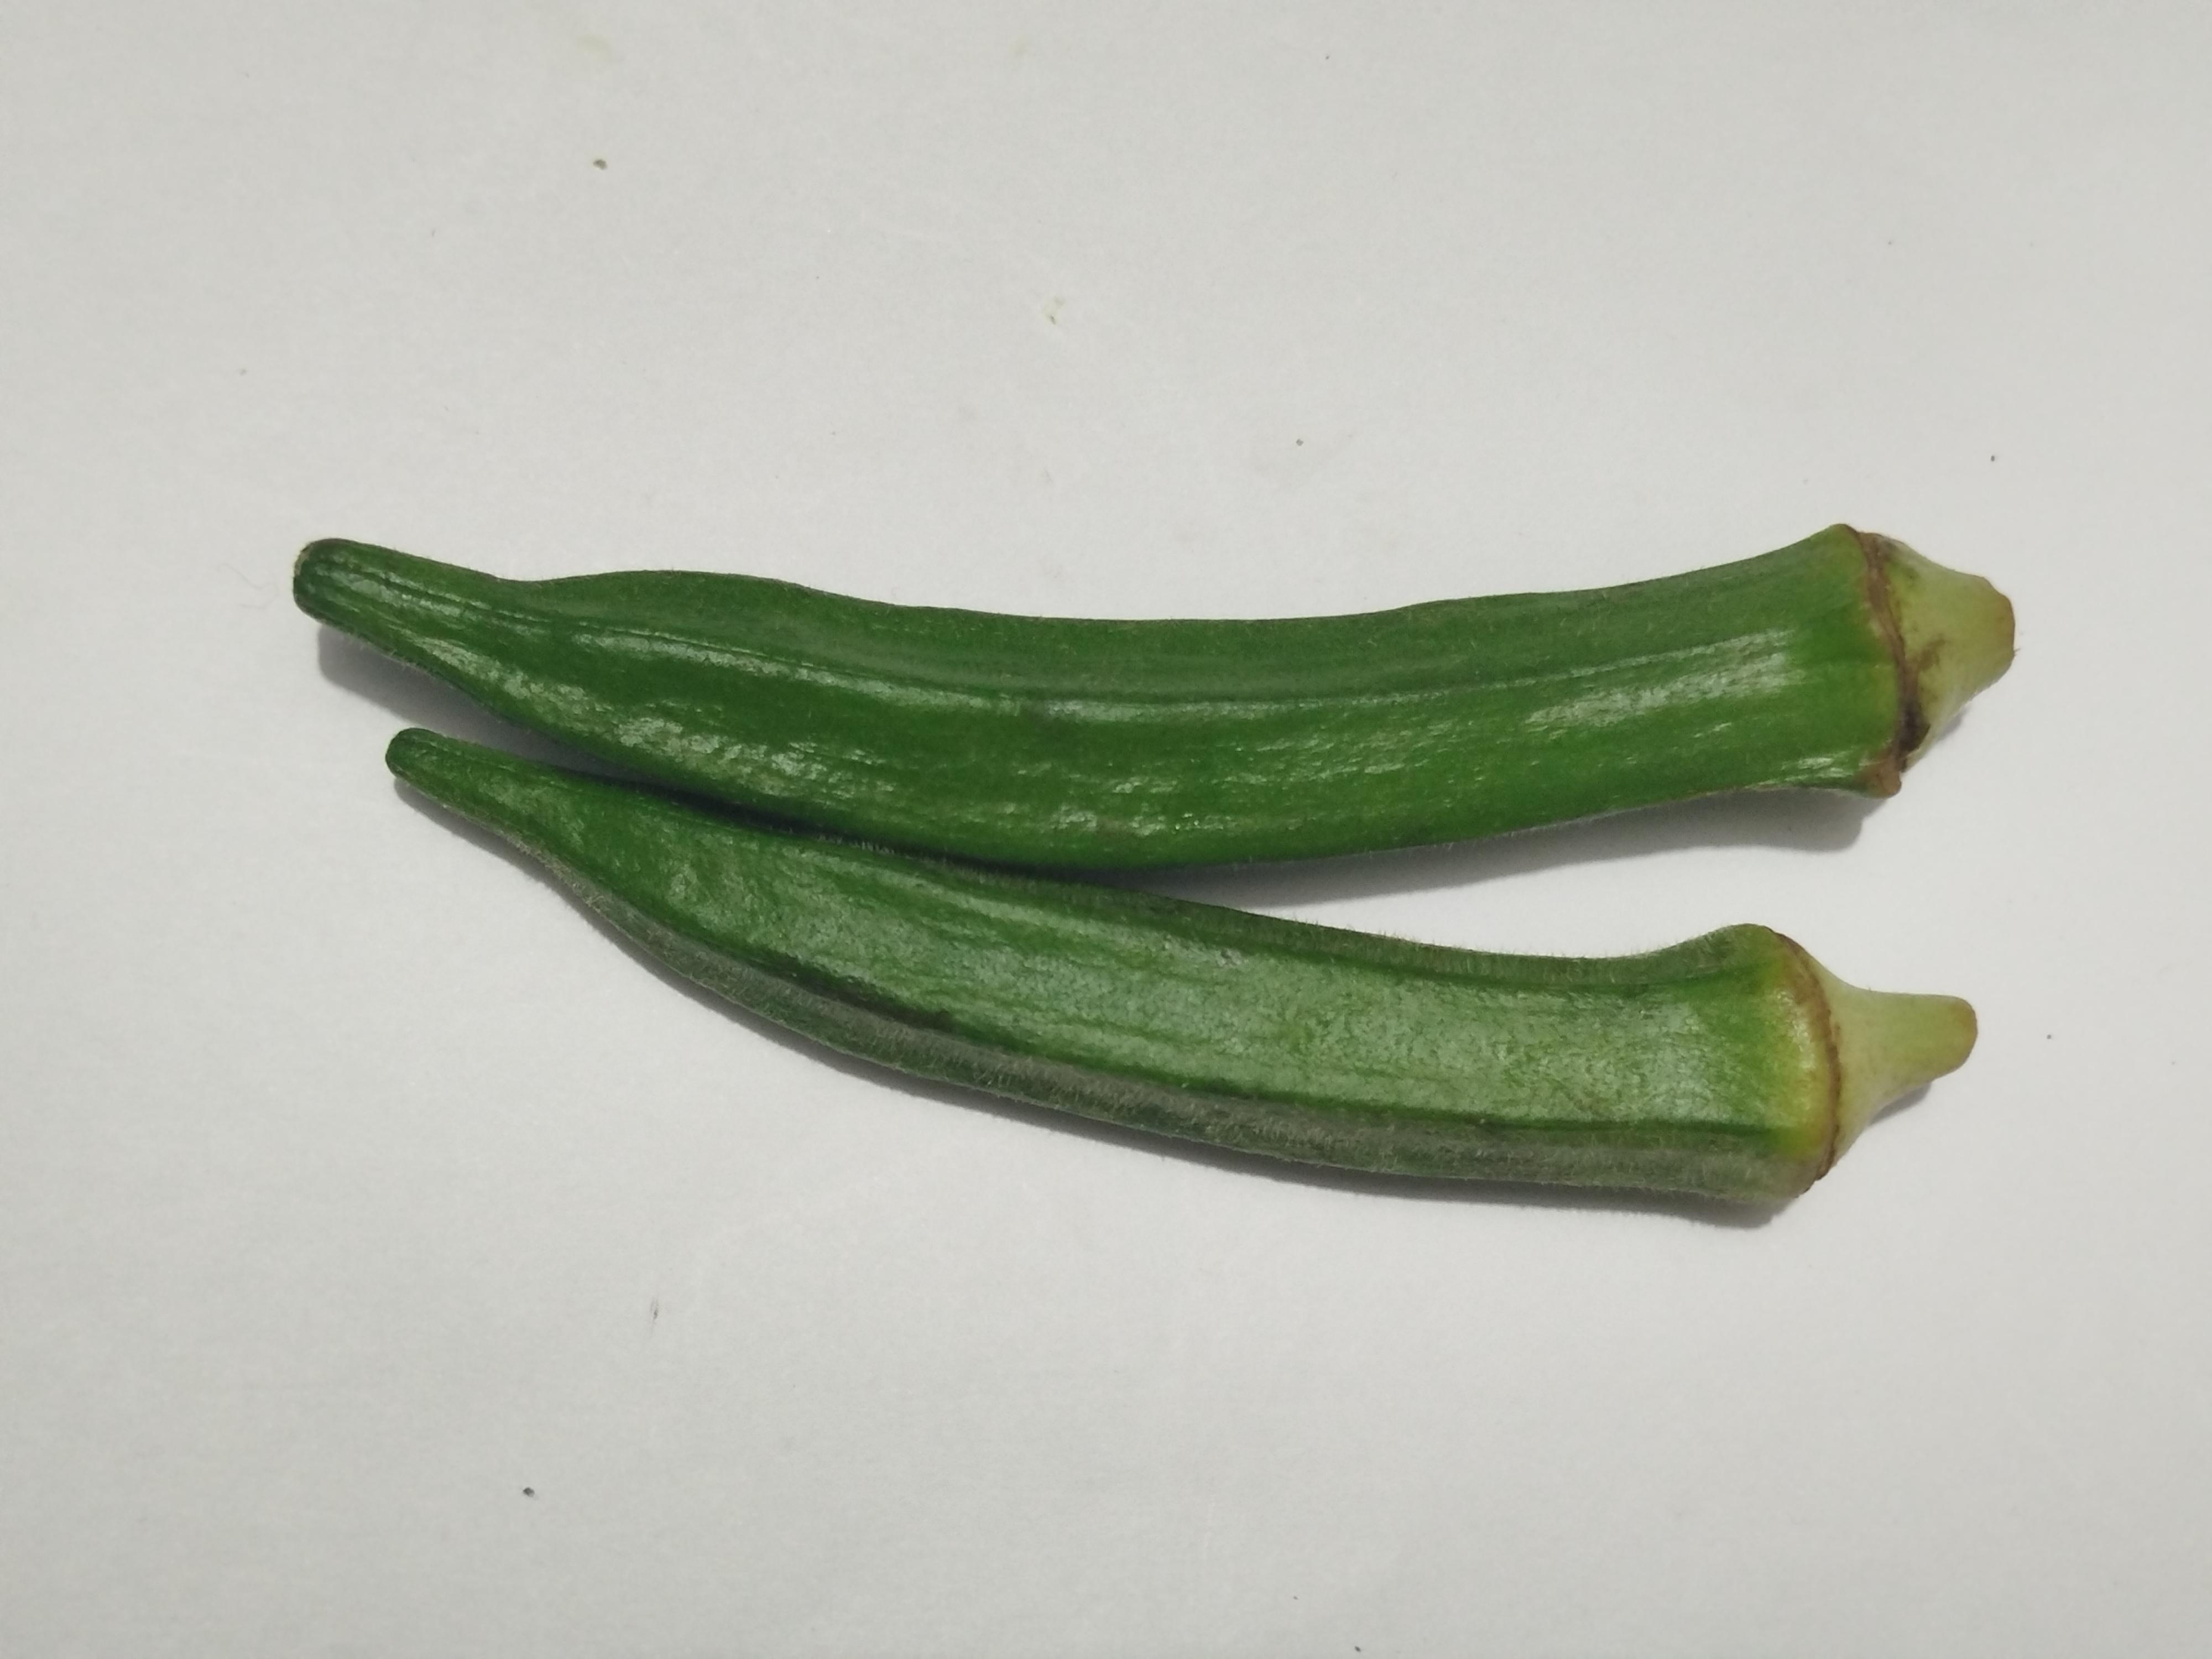
Label: Ladies finger